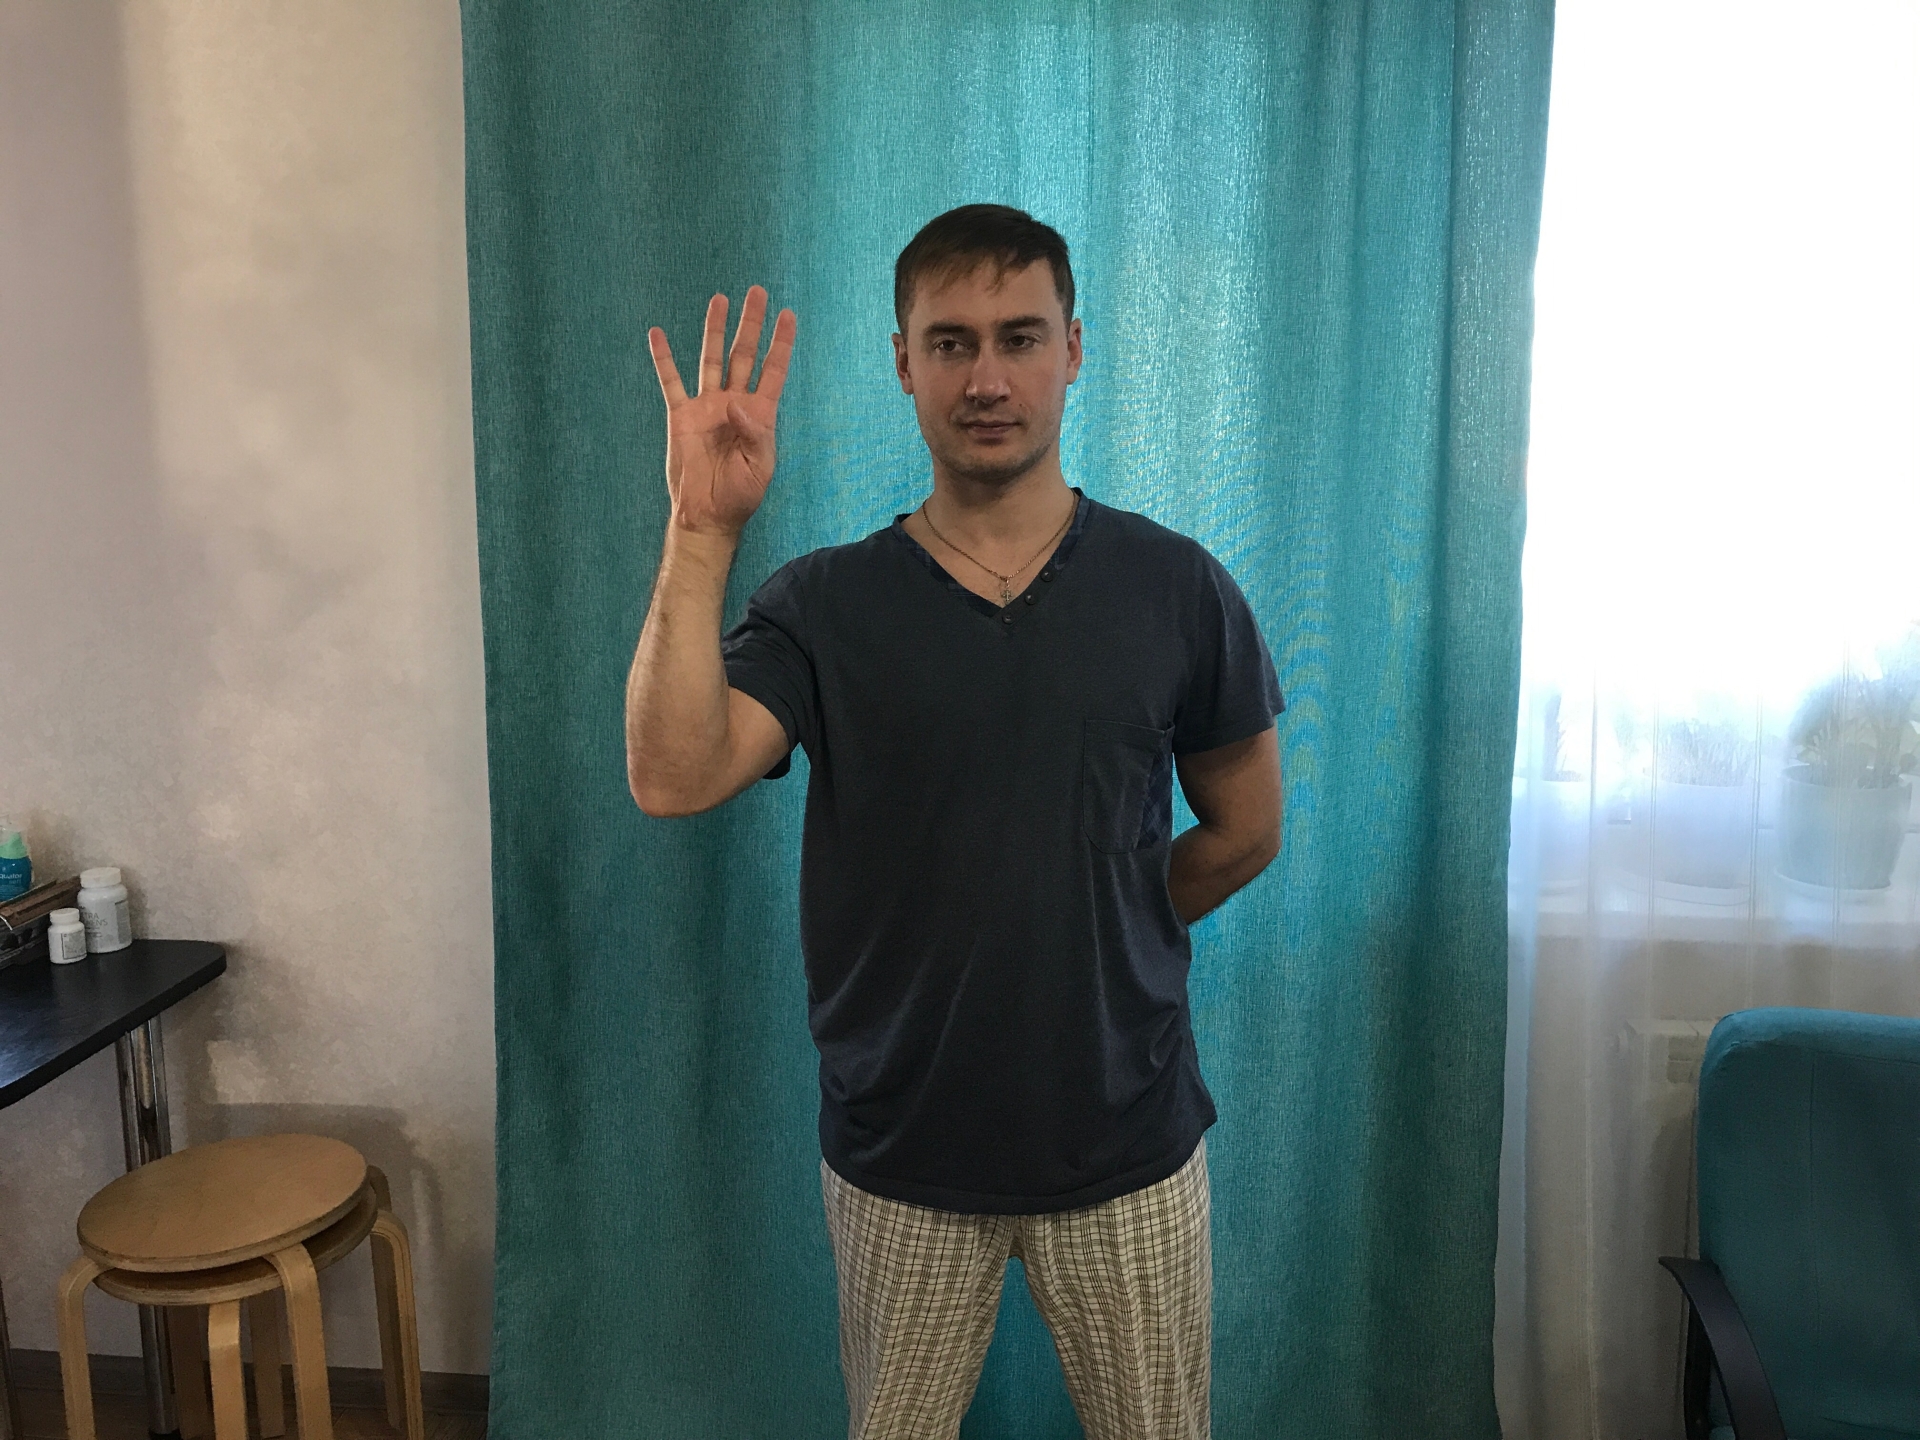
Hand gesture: four